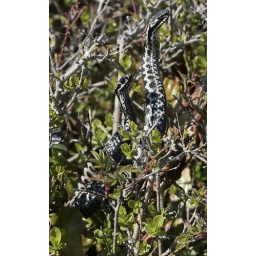
Two male adders (vipera berus) fighting over a female during mating season.